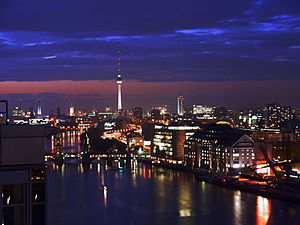
Seværdigheder i Berlin / Museer
Berlin by night
Herunder følger en liste over forskellige seværdigheder i Tysklands hovedstad, Berlin.